Moycarkey (electoral division)

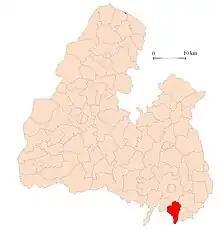
Outline map of North Tipperary, showing the boundaries of Moycarkey electoral division as they were at the time of the 2011 census

Moycarkey is an electoral division in County Tipperary in Ireland. It was originally an electoral division in the Thurles Poor Law Union in North Tipperary but is still used for various administrative purposes.